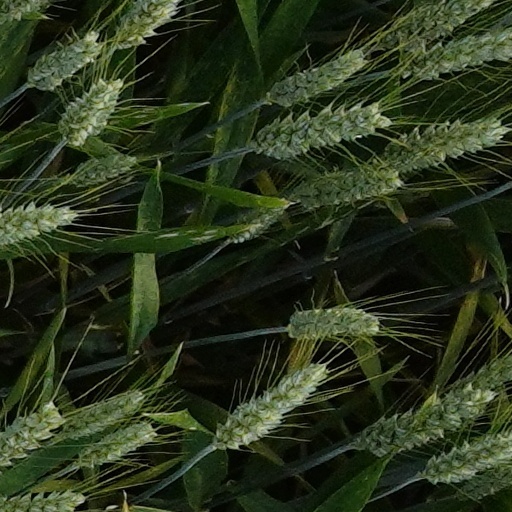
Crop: wheat